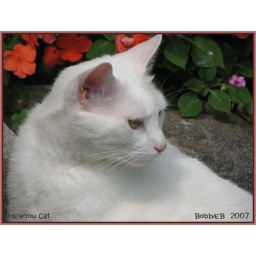
My Mewyou cat in front of flower bed